Passover Seder

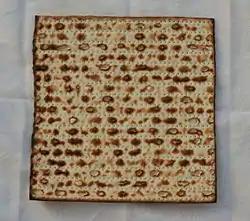
Machine-made matzo

The rituals and symbolic foods evoke the twin themes of the evening: slavery and freedom. It is stated in the Haggadah that "In every generation everyone is obligated to see themselves as if they themselves came out of Egypt" – i.e., out of slavery.